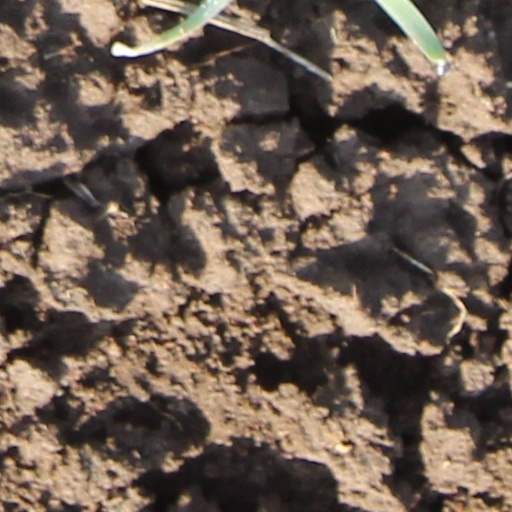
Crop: wheat